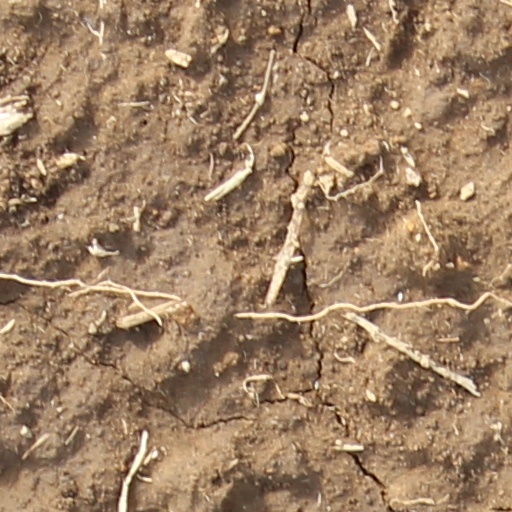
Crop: wheat